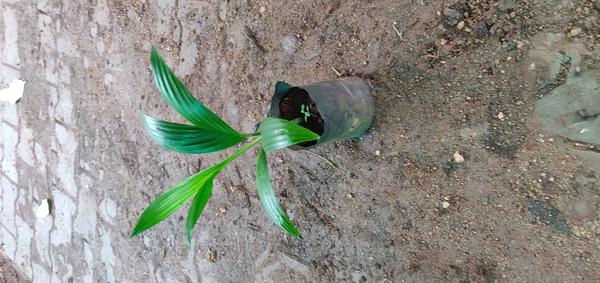
Plant: Betel_Nut